Gemflex

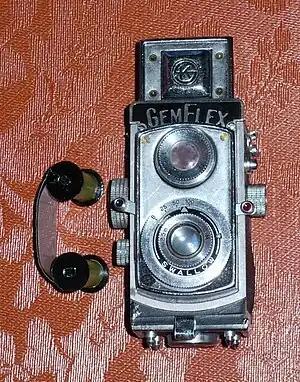
Gemflex　twin lens reflex camera

Gemflex is a subminiature twin lens reflex camera made by Showa Optica Works (昭和光学精機) in occupied Japan in the 1950s.